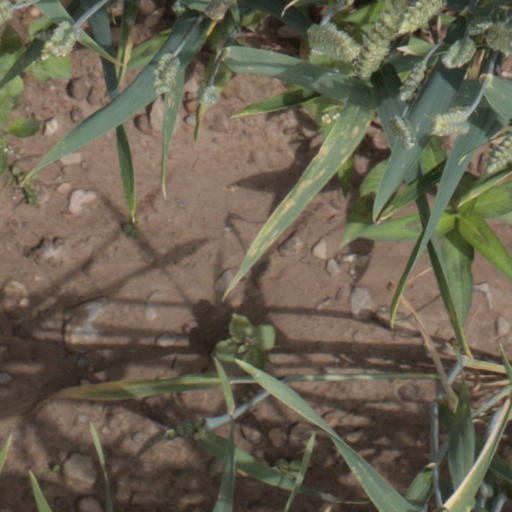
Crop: wheat